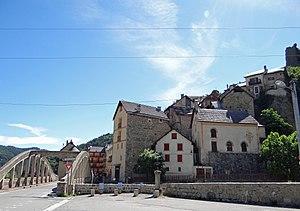
Péone - Entrée de la ville à partir de Valberg, pont sur le Tuébi et la chapelle des Pénitents
Le Tuébi est un torrent du département des Alpes-Maritimes dans la région Provence-Alpes-Côte d'Azur, et un affluent gauche du fleuve le Var.